Belshazzar (Handel)

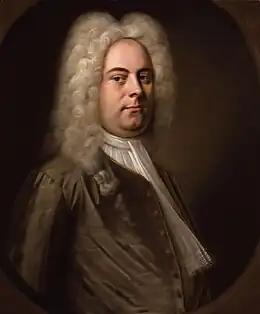
Portrait of Handel

Belshazzar (HWV 61) is an oratorio by George Frideric Handel. The libretto was by Charles Jennens, and Handel abridged it considerably. Jennens' libretto was based on the Biblical account of the fall of Babylon at the hands of Cyrus the Great and the subsequent freeing of the Jewish nation, as found in the Book of Daniel.